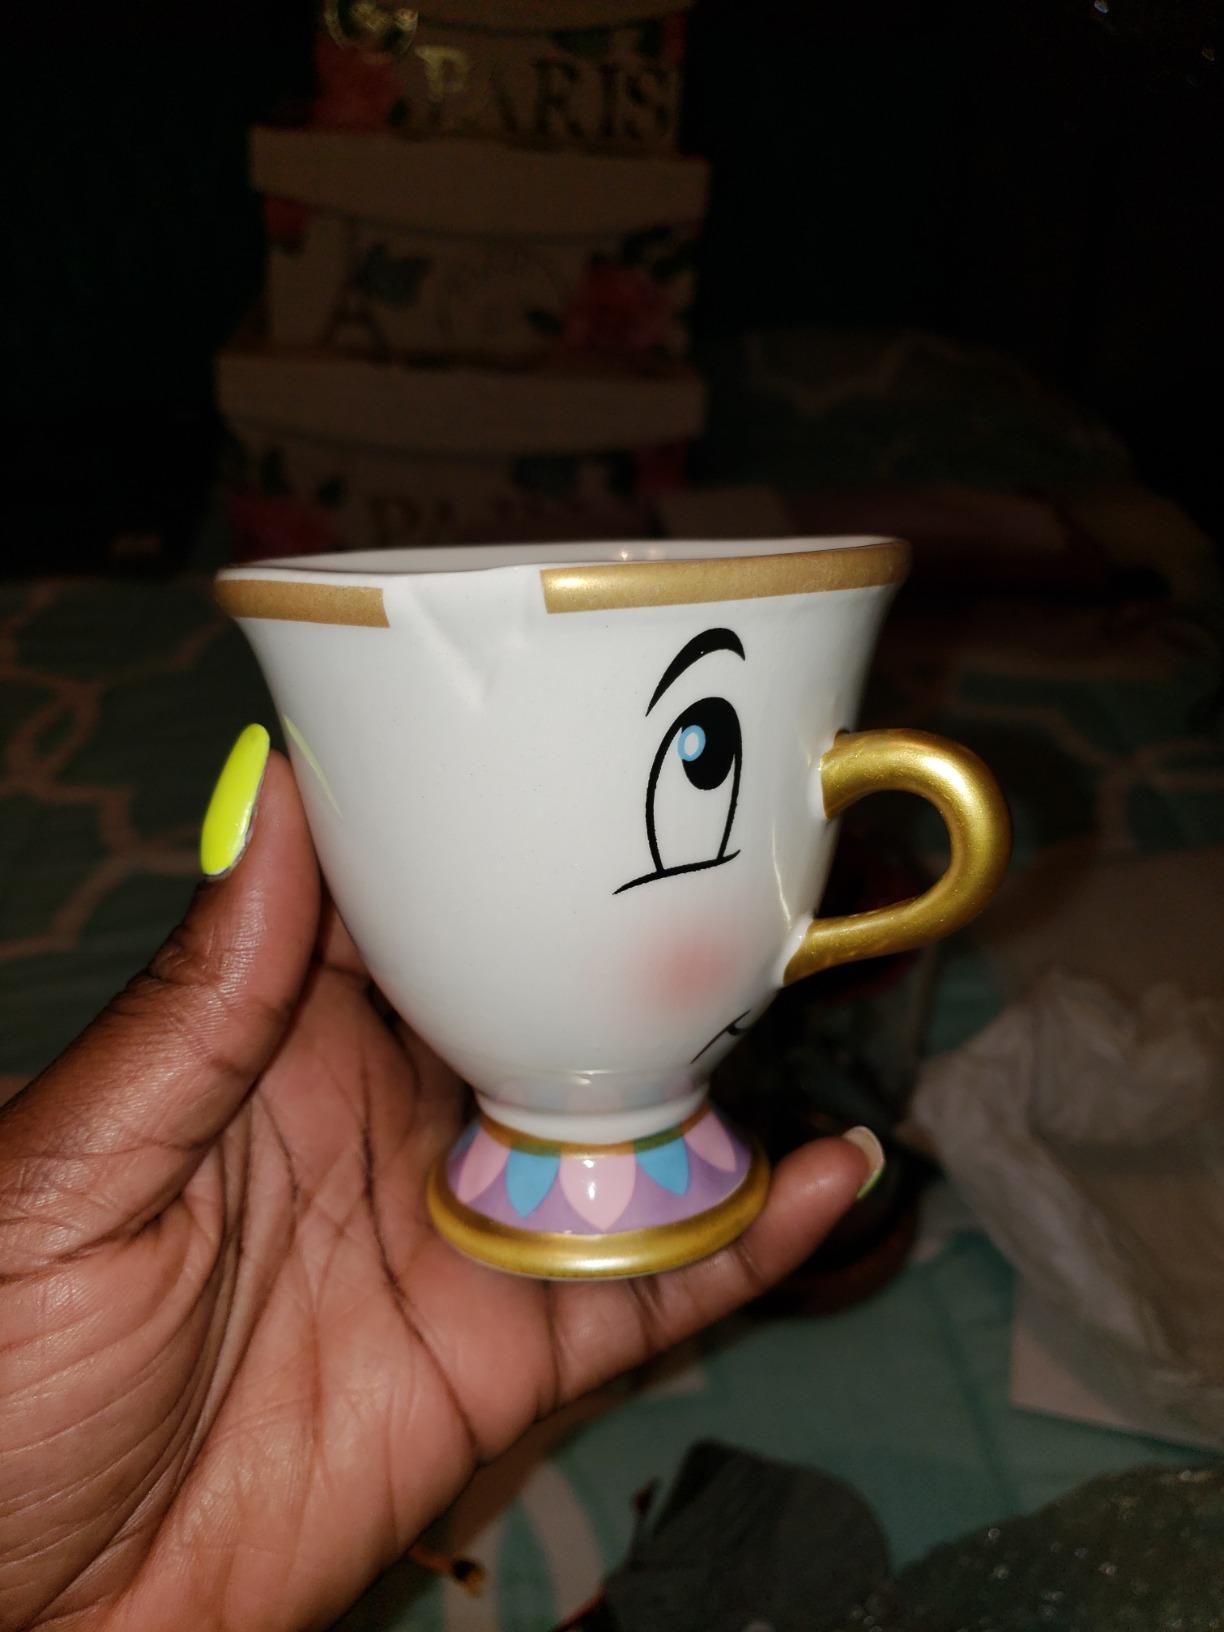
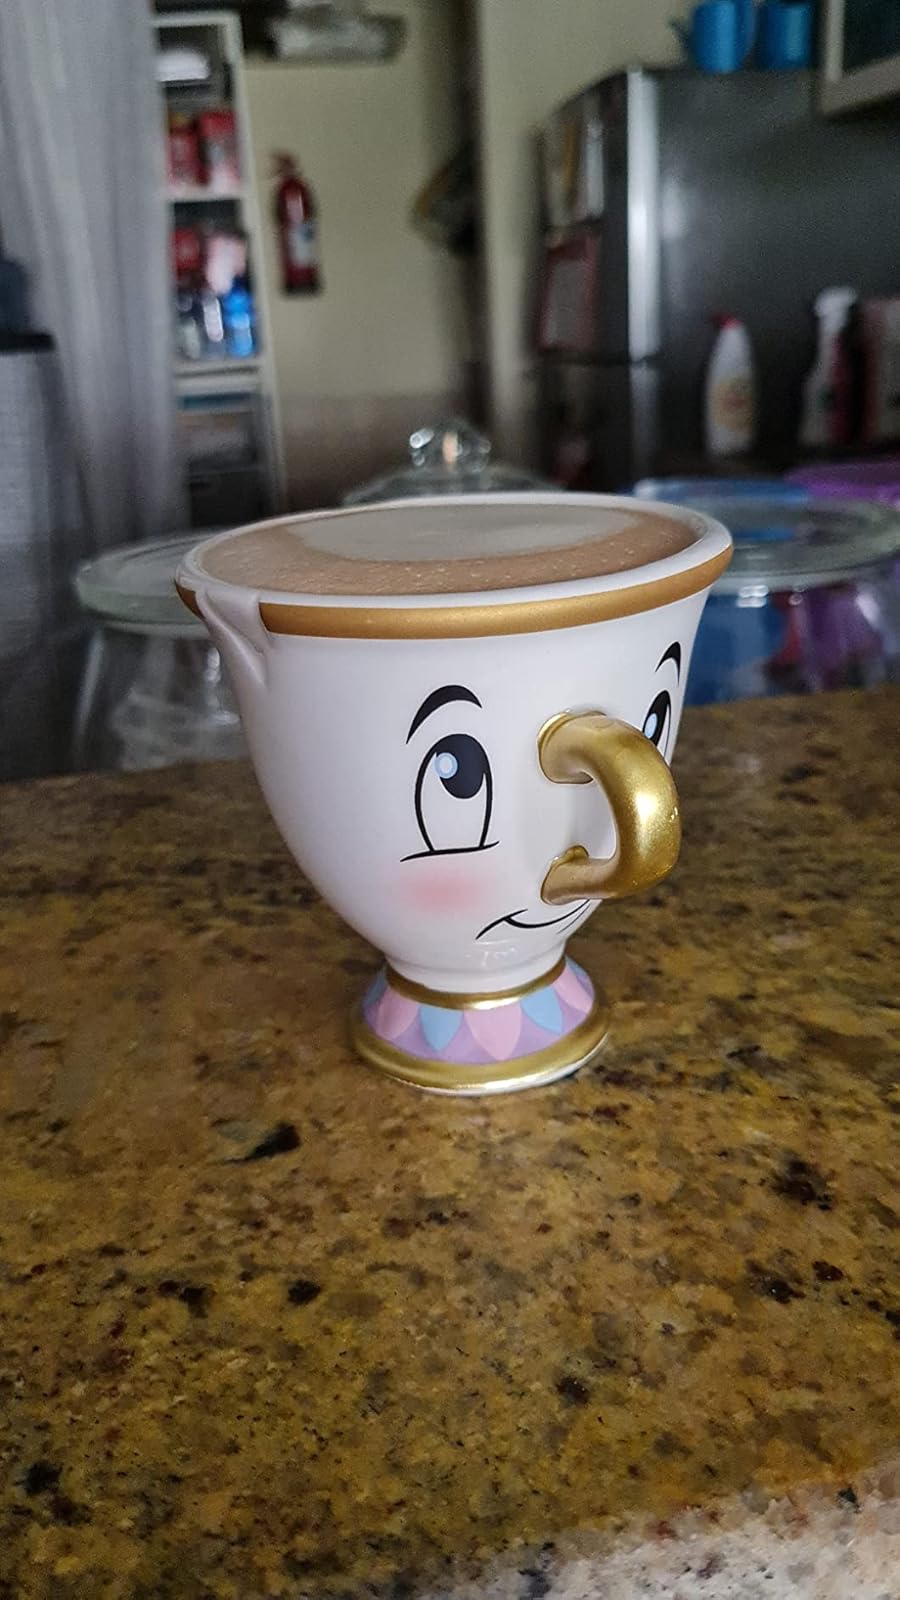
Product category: items_mug
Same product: yes